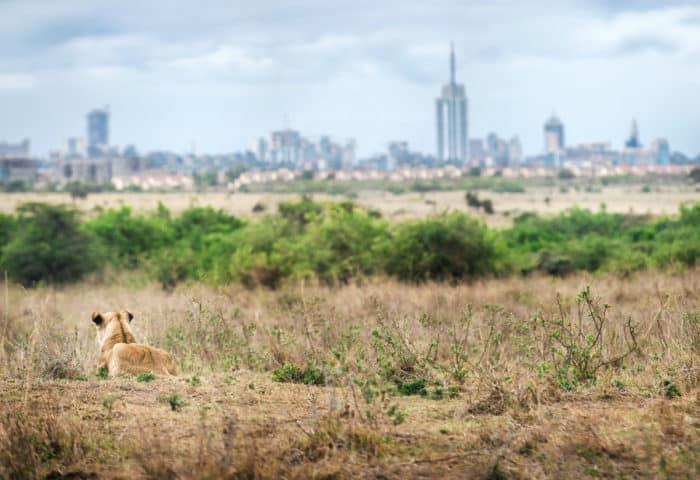
Hili ni pori kwa ajili ya uhifadhi wa wanyama mbalimbali, huyu ni simba ambaye amepumzika, mbele kuna mji ambapo ni makazi ya binadamu.